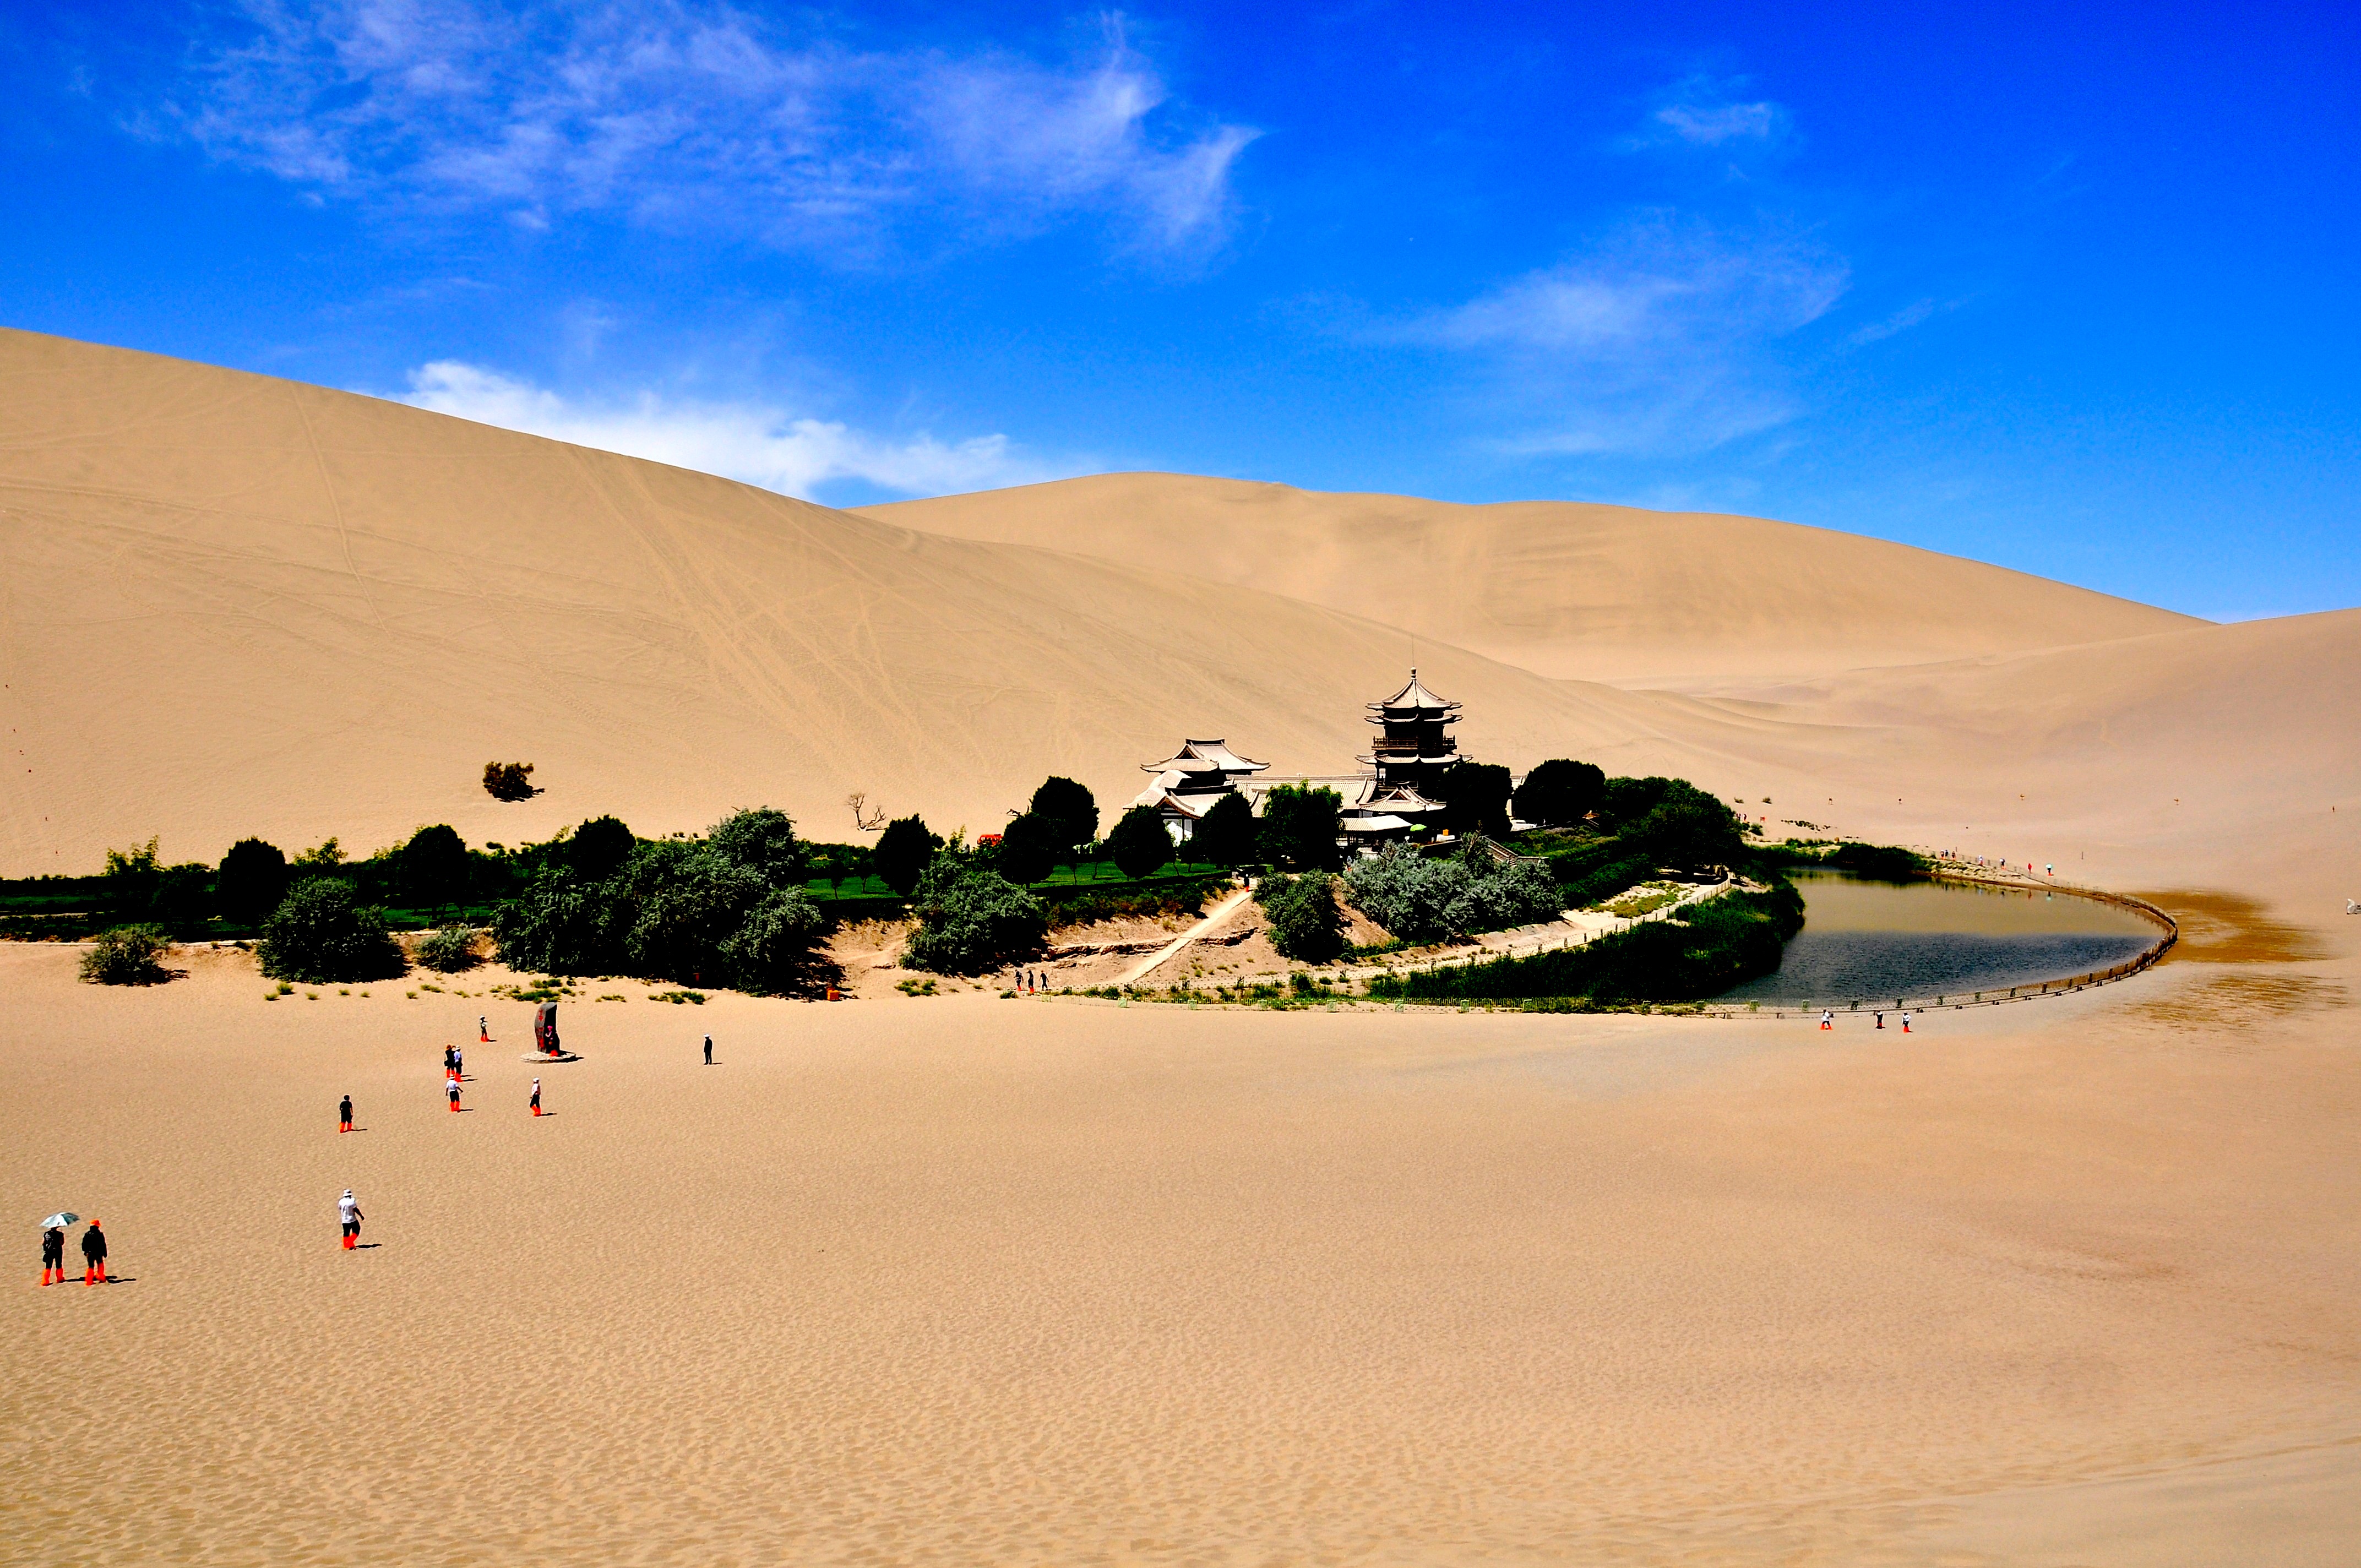
beach, landscape, sea, sand, desert, dune, material, habitat, sahara, oasis, wadi, landform, erg, crescent lake, natural environment, geographical feature, aeolian landform